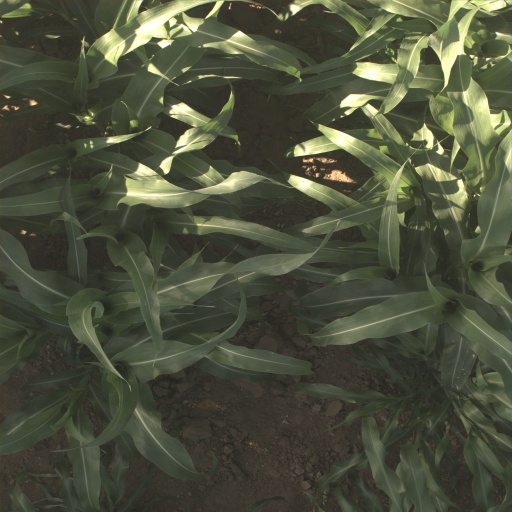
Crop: sorghum